Dominik Klein

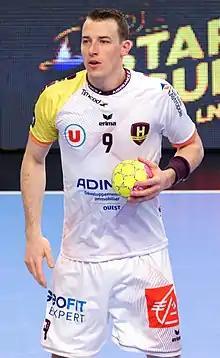
Dominik Klein in 2018

Dominik Walter Roland Klein (born 16 December 1983) is a former German handball player who last played for HBC Nantes.